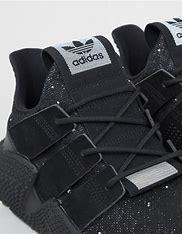
Brand: adidas
Model: originals Adidas Originals Prophere